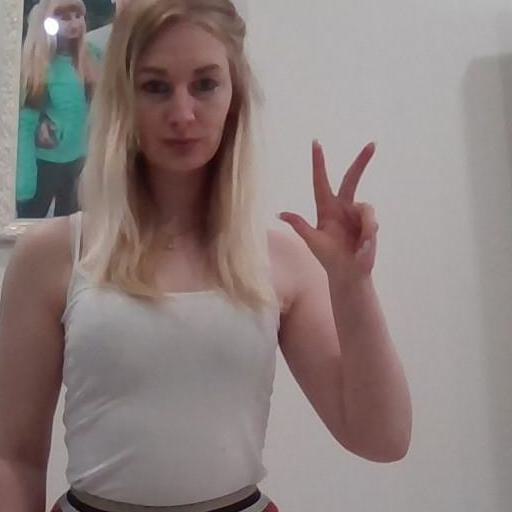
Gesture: three2